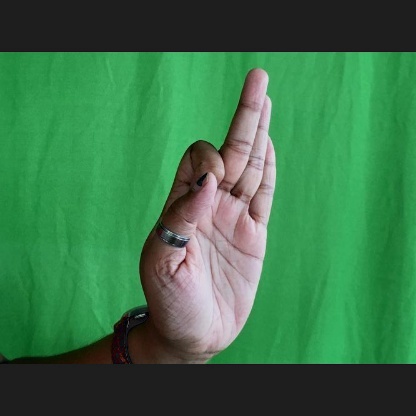
Mudra: Aralam